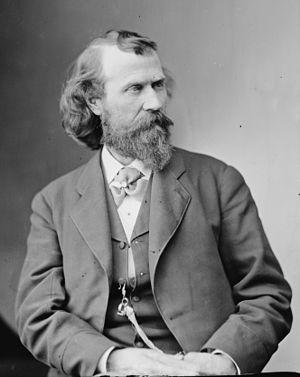
Joaquin Miller est un poète et essayiste américain.